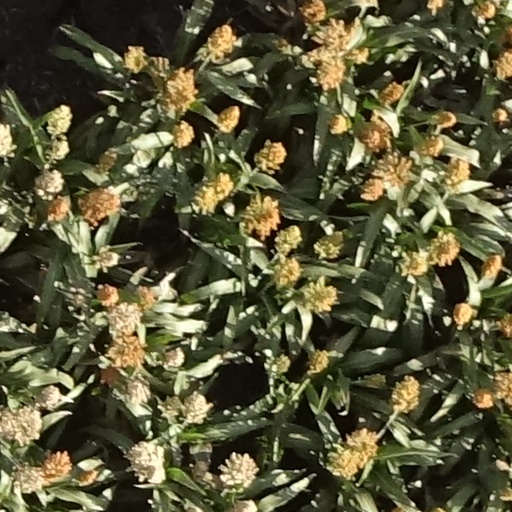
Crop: sorghum